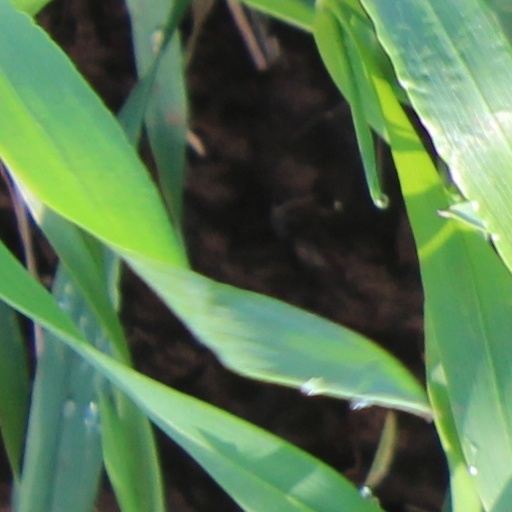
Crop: wheat